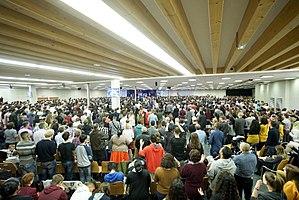
Culte à La Porte Ouverte Chrétienne, une des plus grandes églises de France.
L'Église Porte ouverte chrétienne est une Église évangélique de courant charismatique, située à Mulhouse, en France. En 2015, elle comptait 2 200 membres. Elle est affiliée à la Fédération des Églises du plein évangile en francophonie, membre du CNEF.